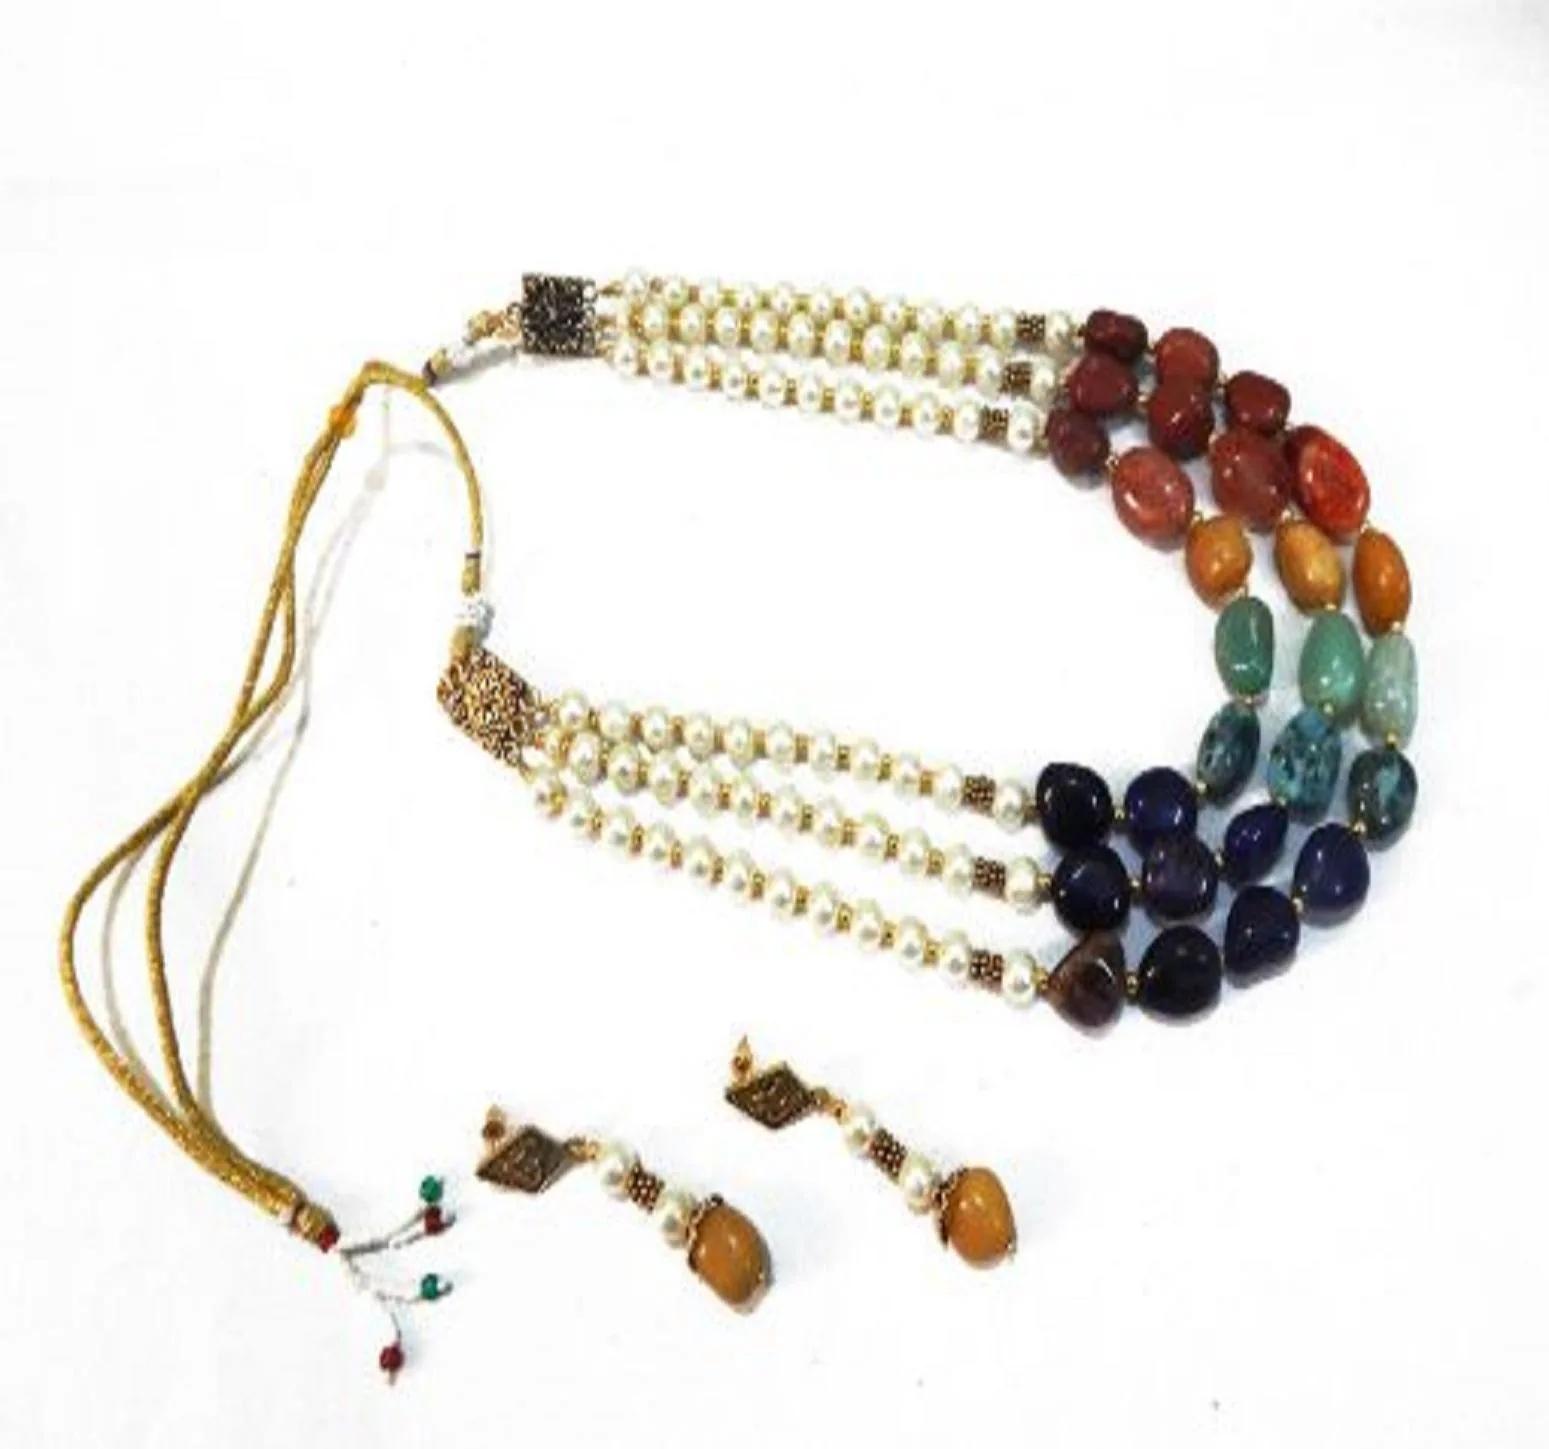
JAYA VISION ENTERPRISES Gemstone Multicolor Tumble & Synthetic pearl 7 Chakra Necklace
Type: Necklaces
Brand: JAYA VISION ENTERPRISES
Price: Rs. 899
 Item Type : Semi Precious Gem Stone Tumble Necklace,Style : Tumble Stone Beads & Synthetic pearl Necklace,Finishing Detail : 7 Color Gemstone Tumble & Synthetic pearl with Gold Polish Copper metal Finding 3 line Necklace